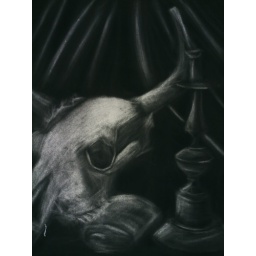
-Drawing of skull, candle, and glass bottle surrounded by black cloth layout. -Used eraser from black charcoal pastel filled background